The Tiger's Shadow

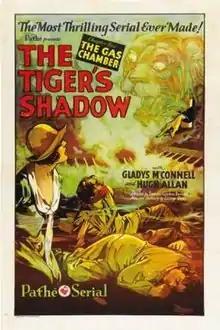
Film poster

The Tiger's Shadow is a 1928 American drama film serial directed by Spencer Gordon Bennet.